Tytherington Down

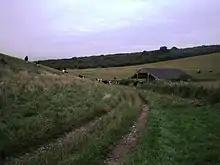
Tytherington Down

Tytherington Down is a biological Site of Special Scientific Interest in Wiltshire, England, notified in 1975. The site spans a dry valley some south of the village of Tytherington and southeast of Warminster.